Clan Gregor

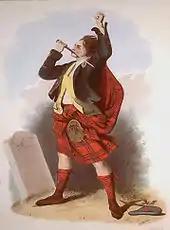
A Victorian-era, romanticised depiction of a member of the clan by R. R. McIan, from "The Clans of the Scottish Highlands", 1845

In response to the execution of two MacGregor clansmen in 1603, Alasdair MacGregor marched into Colquhoun territory with a force of over 400 men.